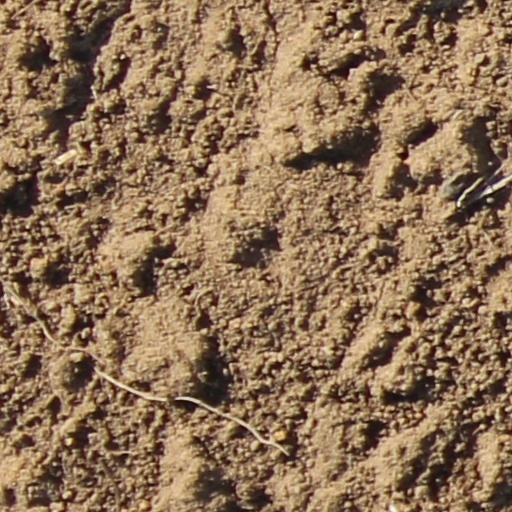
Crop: wheat